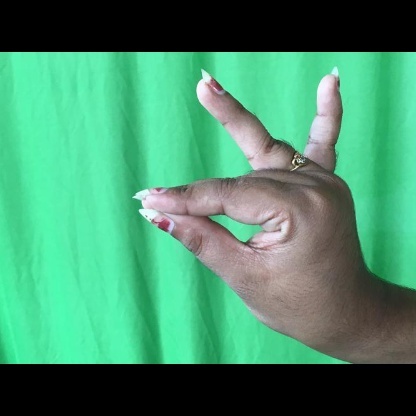
Mudra: Katakamukha